James Joyce

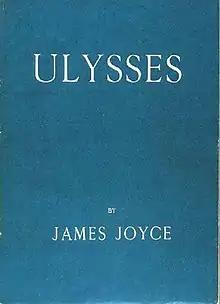

When Joyce and his family arrived in Paris in July 1920, their visit was intended to be a layover on their way to London. For the first four months, he stayed with and met Sylvia Beach, who ran the Rive Gauche bookshop, Shakespeare and Company. Beach quickly became an important person in Joyce's life, providing financial support and becoming one of his publishers. Through Beach and Pound, Joyce quickly joined the intellectual circle of Paris and was integrated into the international modernist artist community. He met Valery Larbaud, who championed Joyce's works to the French and supervised the French translation of "Ulysses". Paris became the Joyces' regular residence for 20 years, though they never settled at a single location for long.